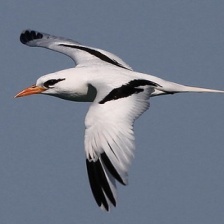
Species: WHITE TAILED TROPIC
Scientific name: PHAETHON LEPTURUS